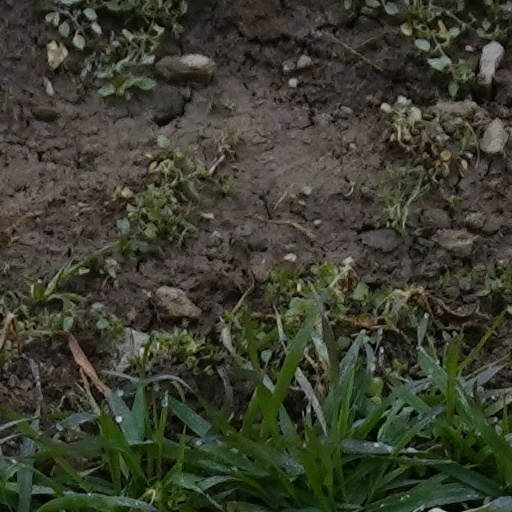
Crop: wheat